Rich Man, Poor Man (film)

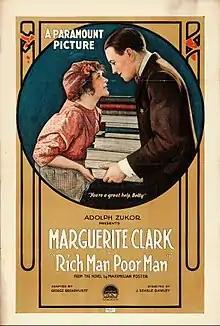
Lobby poster

Rich Man, Poor Man is a lost 1918 American silent romantic drama film starring Marguerite Clark and directed by J. Searle Dawley. It is based on a 1916 Broadway play by George Broadhurst. It was produced by Famous Players–Lasky and distributed by Paramount Pictures.